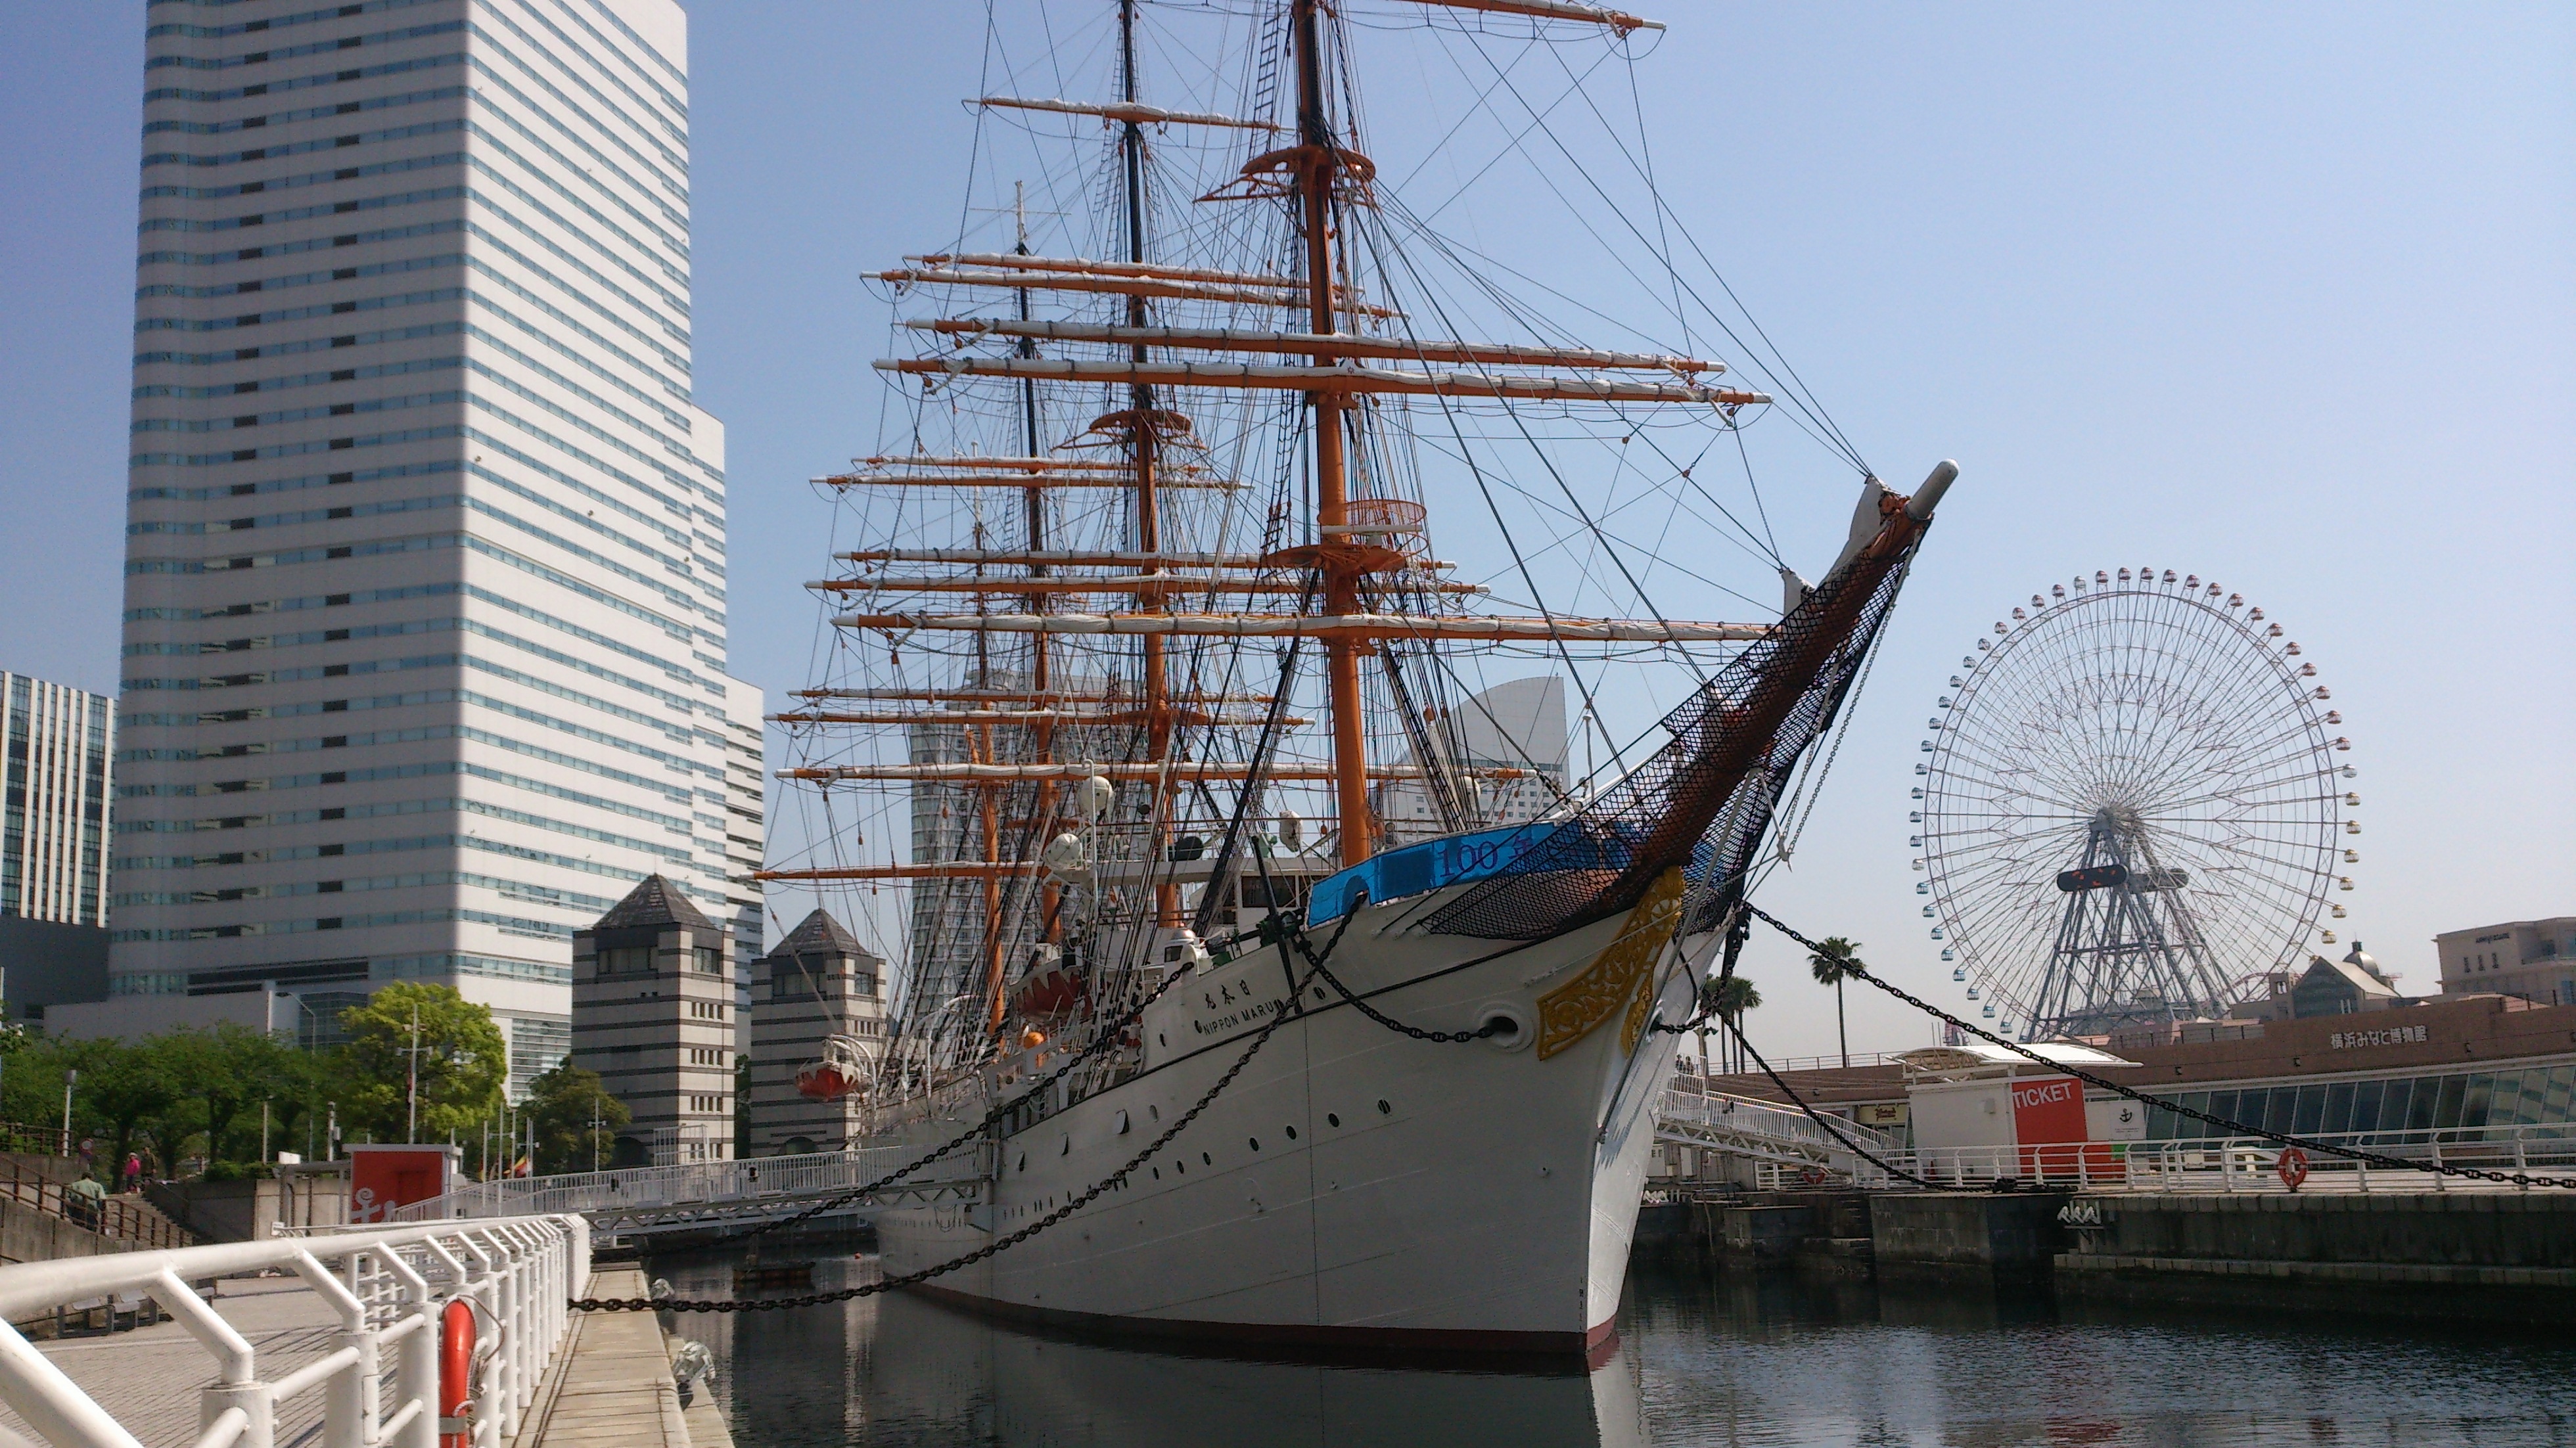
boat, ship, vehicle, mast, port, japan, sail, yokohama, watercraft, windjammer, sailing ship, tourist destination, tall ship, galleon, minato mirai, caravel